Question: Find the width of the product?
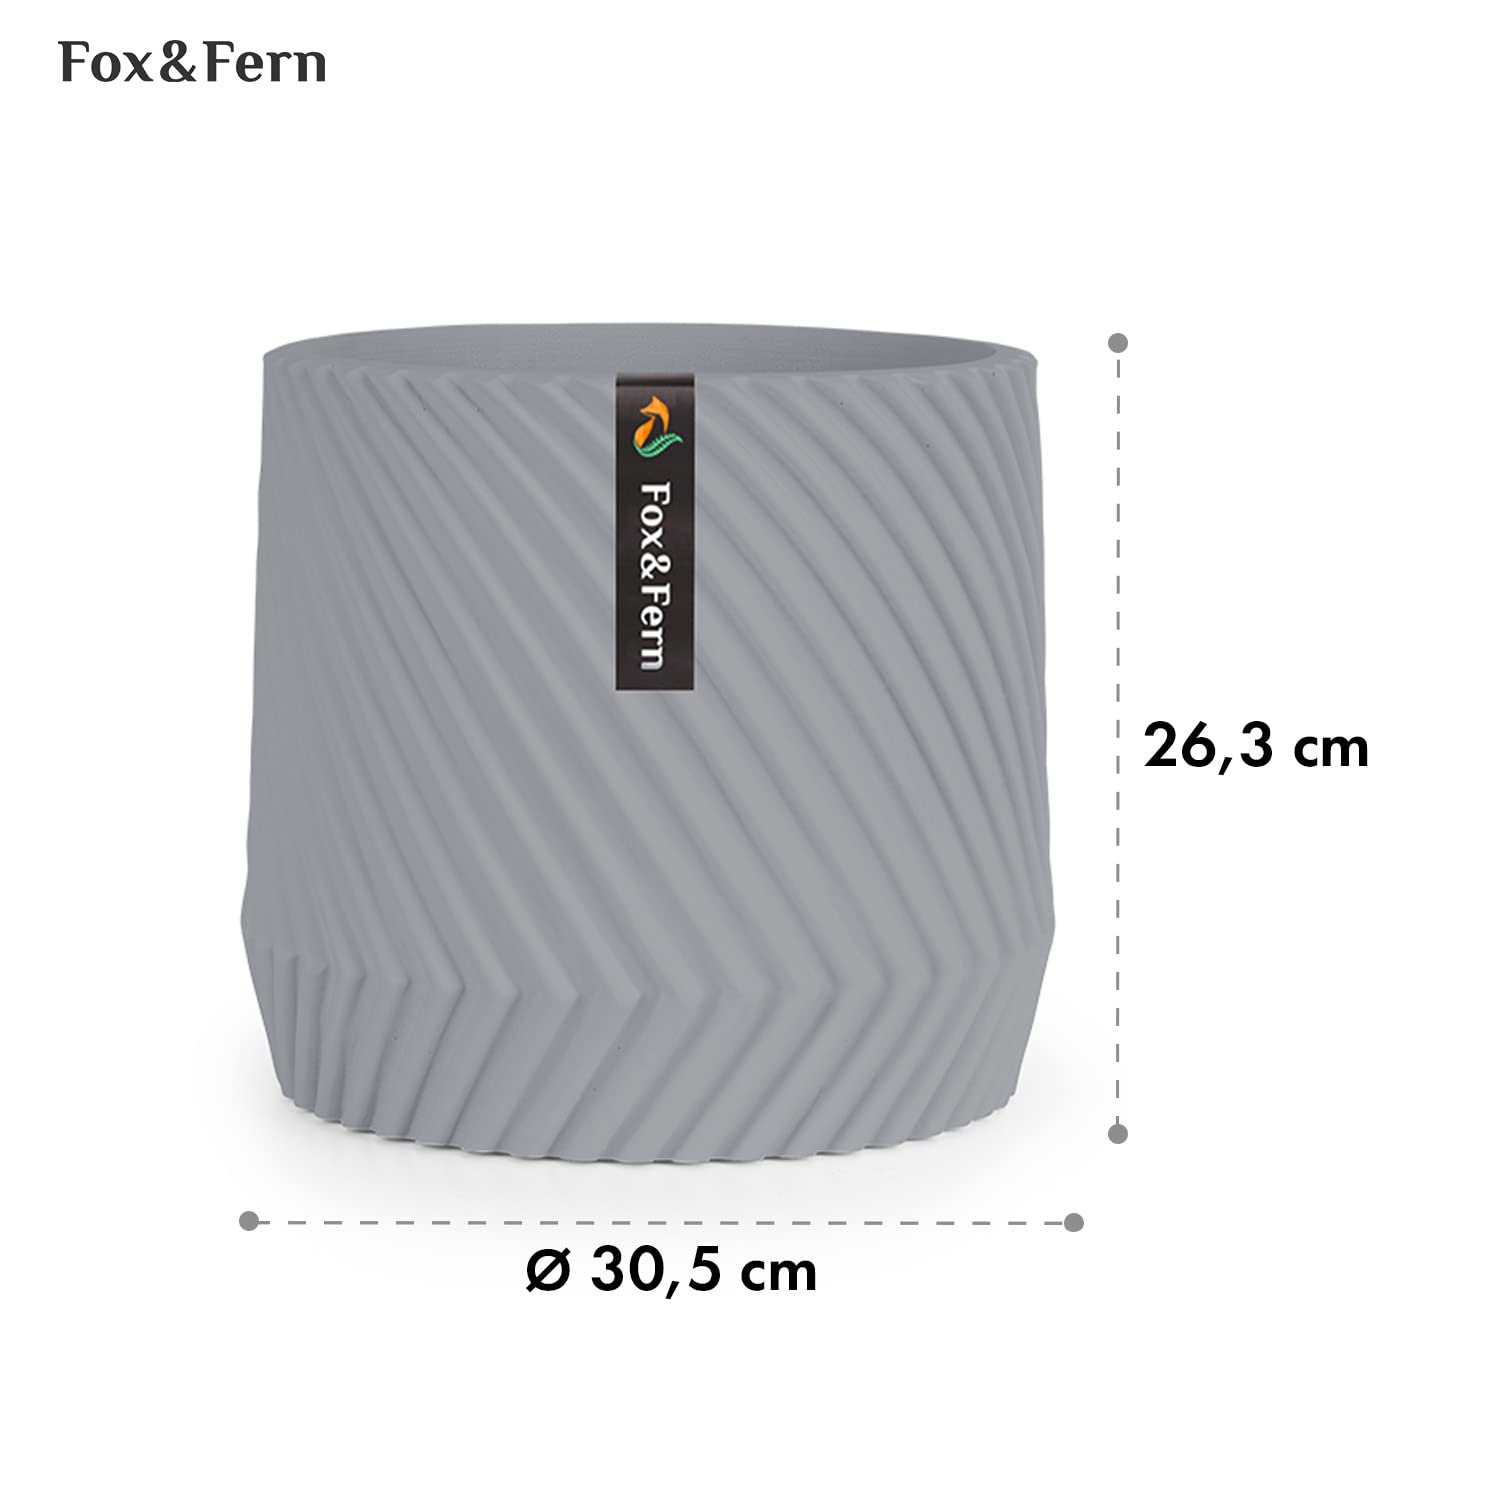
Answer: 30.5 centimetre